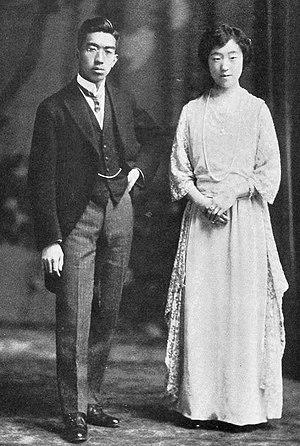
Hirohito ou Hiro-Hito, né le 29 avril 1901 à Tokyo et mort le 7 janvier 1989 dans la même ville, est empereur du Japon du 25 décembre 1926 à sa mort. Bien que le nom de « Hirohito » soit usuel en Occident, au Japon on le désigne, depuis sa mort, par son nom de règne posthume, Shōwa Tennō.